Palazzo Sansedoni

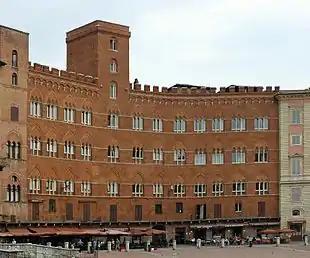
Palazzo Sansedoni view from Piazza del Campo

The palace was erected after the mid-13th century fusing nearly five private homes, and closing one of the access points to the Piazza. The contract and design for the building from 1340 still survives, which names the master masons Agostino di Giovanni, Agostino di Rosso and Cecco di Casino as responsible. Completion of the palace took nearly a century. In 1466, the owner, Tofo di Cecco Sansedoni, was requested to complete the Piazza facade, and fill in many of the window arches. The street side was satisfactorily completed. Some sources report the tower was truncated in order to not have it taller than the Torre del Mangia. The ground floor would have had many shops lining the street and campo.